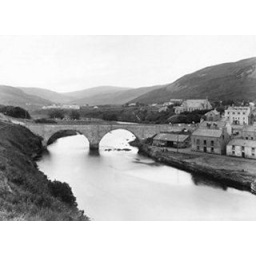
Helmsdale 1955The old bridge with Rapsons now Time span beside the bridge.